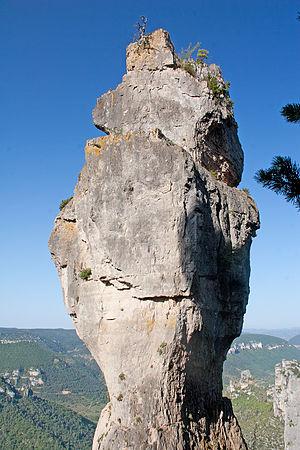
La Vase Chinese Camera location44°